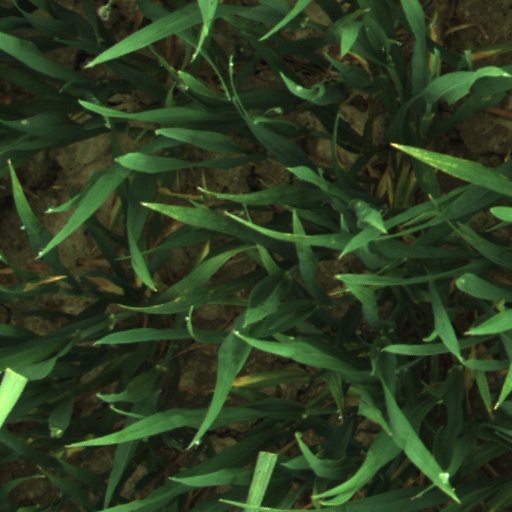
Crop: wheat